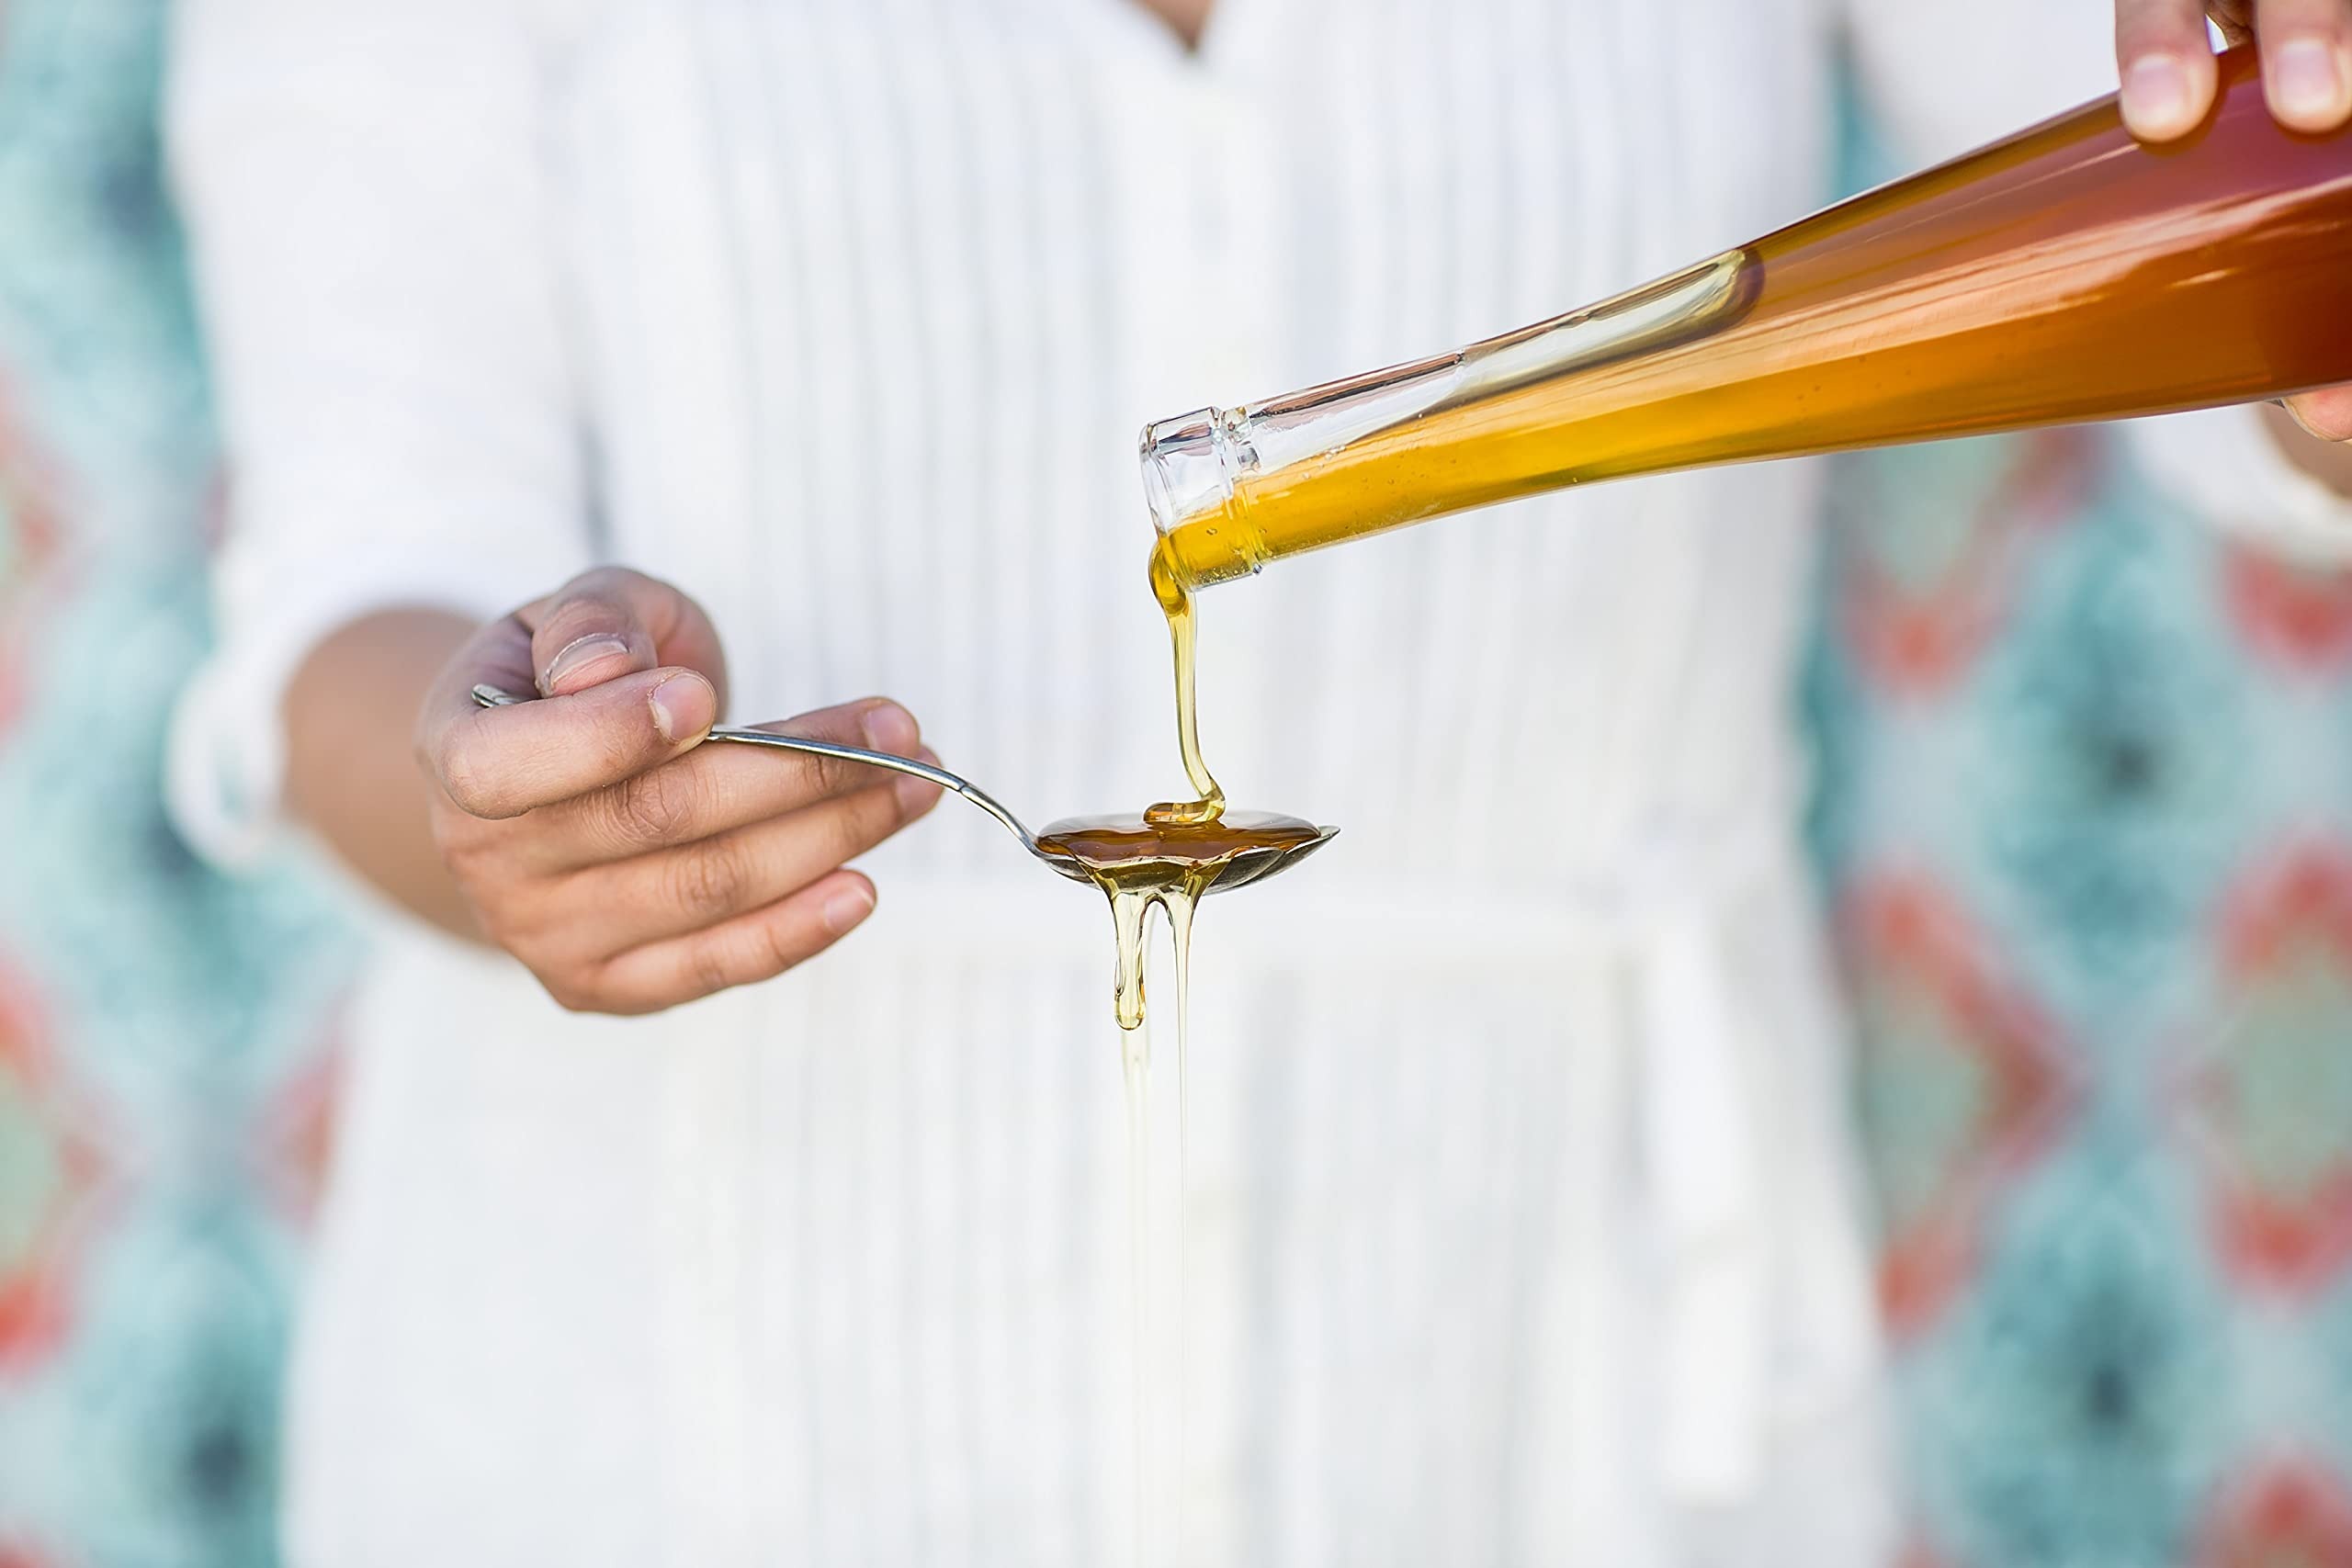
Item Name: Savannah Bee Black Sage Honey - Naturally Sweet Rare and Exquisite
Bullet Point 1: PURE HONEY - Sourced with care, this jar of Black Sage honey delivers a delicate, naturally sweet flavor without any additives.
Bullet Point 2: MULTI USE – Elevate sweet and savory dishes alike, from drizzling on cheese boards to enriching marinades and baked goods.
Bullet Point 3: HEALTHY SWEETENER - Substitute traditional sugars with this nutrient-rich raw honey for a more natural, flavorful twist.
Bullet Point 4: IDEAL FOR TEA AND BAKED GOODS - Enhance hot tea or baked goods with a touch of Black Sage honey’s uniquely smooth and mellow sweetness.
Bullet Point 5: PERFECT GIFT - This rare, natural honey is a must have for those who appreciate quality flavors. Ideal for gift baskets or special occasions.
Product Description: Discover the secret to transforming ordinary dishes into unforgettable culinary masterpieces with Savannah Bee Black Sage Honey. This rare and exquisite jar of pure indulgence is not just honey; it's a luxurious experience waiting to be savored. Imagine drizzling its rich, velvety texture over warm biscuits or swirling it into your morning tea for a touch of naturally sweet sophistication. Unlike typical honey, Black Sage delivers a unique, mellow flavor that dances on your taste buds without overpowering them. It’s the perfect balance of sweetness and complexity, crafted for those who appreciate the finer things in life. Whether you are a gourmet chef looking to elevate your recipes or simply a foodie with impeccable taste, this pure honey is your ticket to a whole new level of flavor. Perfect for pairing with cheese boards, enhancing marinades, or adding a subtle sweetness to desserts, it’s versatile enough to complement any dish. Not to mention, its delicate aroma and smooth consistency make every spoonful a sensorial delight. But what truly sets Savannah Bee Black Sage Honey apart is its rarity and unmatched quality. Sourced with the utmost care and crafted in small batches, this limited-supply natural honey is as exclusive as it is delicious. It’s the secret ingredient that makes everything extraordinary. If you are searching for the perfect gift for a food lover or want to treat yourself to something truly special, look no further. Once you taste it, no other honey will ever compare. Don’t settle for the ordinary when you can experience the extraordinary. Grab your jar of Savannah Bee Black Sage Honey today and let your taste buds fall in love.
Value: 20.0
Unit: Ounce

Price: 35